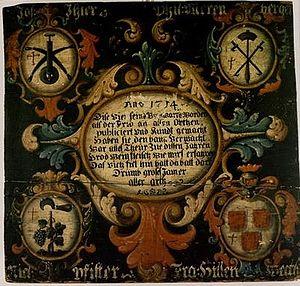
Panneau commémorant les bangards de Thann de 1714
La famille Hillenweck est une famille alsacienne, l’une des plus anciennes de Thann où elle a été présente au moins depuis le XVᵉ siècle, et - par l’une de ses branches - jusqu’à la fin du XXᵉ siècle. À cette famille appartiennent notamment un abbé qui a marqué l'histoire de l'abbaye de Lucelle, et le peintre François Hillenweck au XVIIIᵉ siècle. Les derniers Hillenweck présents à Thann ont été pris dans la tourmente des guerres franco-allemandes entre 1870 et 1945.